Golden grey mullet

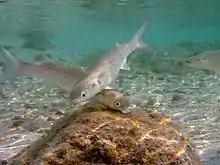
"Chelon auratus" feeding in shallows

It is present in Eastern Atlantic from Scotland to Cape Verde, in the Mediterranean and Black Sea and in coastal waters from southern Norway and Sweden (but not Baltic) to Morocco. It is rare off coasts of Mauritania. It has been introduced into the Caspian Sea.